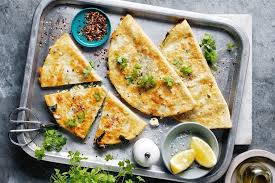
Yemek: gozleme